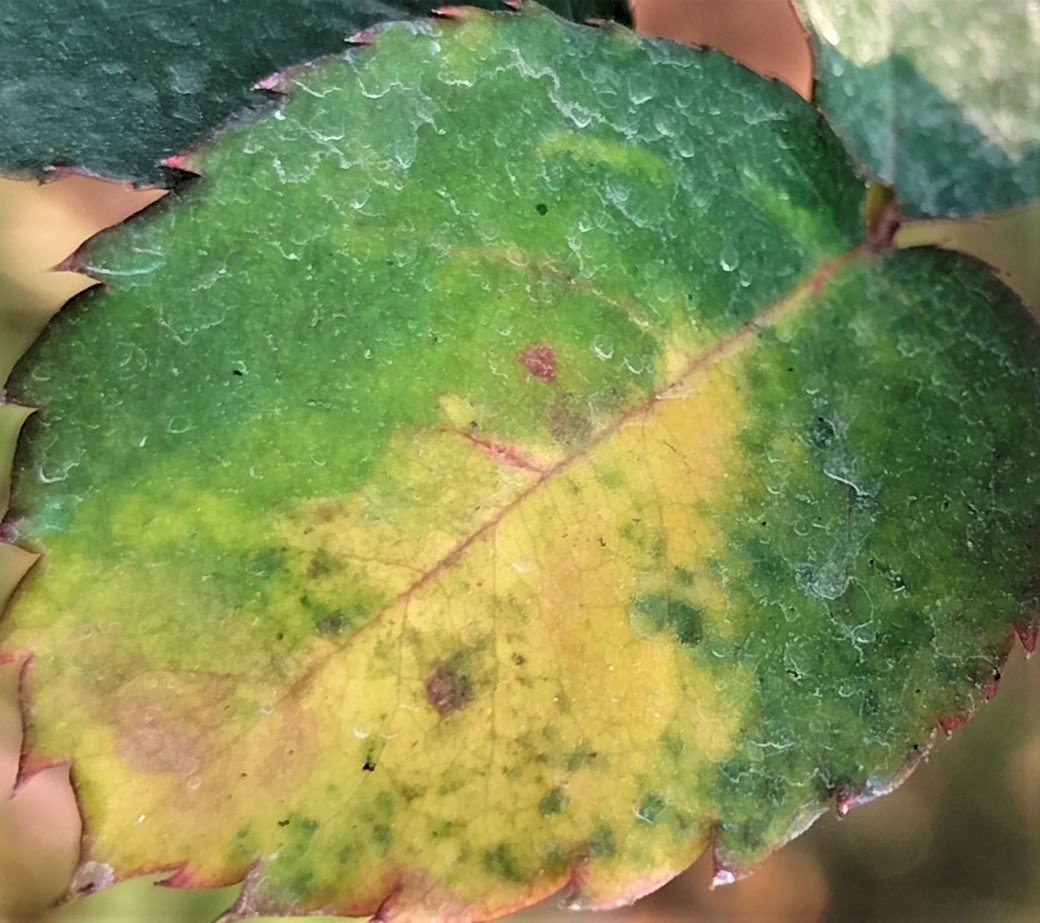
Label: Downy Mildew